Aviv Regev

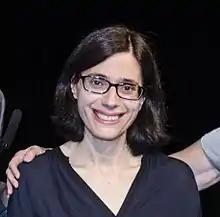
Regev at the Intelligent Systems for Molecular Biology conference in 2017

Aviv Regev (Hebrew: אביב רגב; born 11 July 1971) is a computational biologist and systems biologist and Executive Vice President and Head of Genentech Research and Early Development in Genentech/Roche. She is a core member (on leave) at the Broad Institute of MIT and Harvard and professor (on leave) at the Department of Biology of the Massachusetts Institute of Technology. Regev is a pioneer of single cell genomics and of computational and systems biology of gene regulatory circuits. She founded and leads the Human Cell Atlas project, together with Sarah Teichmann. Since 2024, she has served as a scientific advisory board member of Arc Institute.